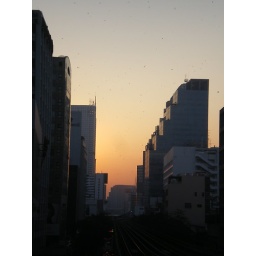
Sparrows flying across the painted sky in Bangkok, Thaialnd. View from the SkyTrain